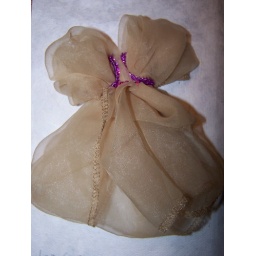
because big girls dance too. 5 minute dress inspired by Jaegermeister. and the local Goodwill store